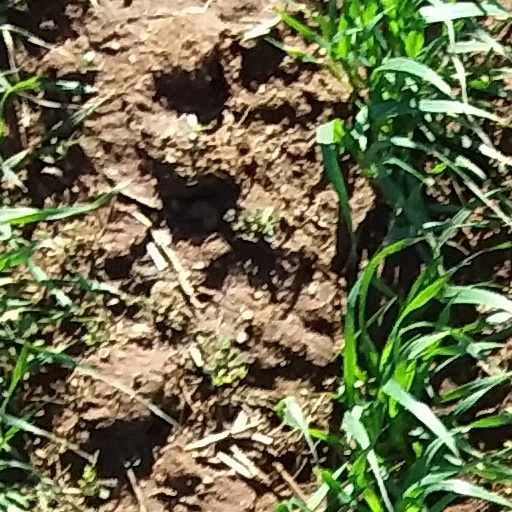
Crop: wheat